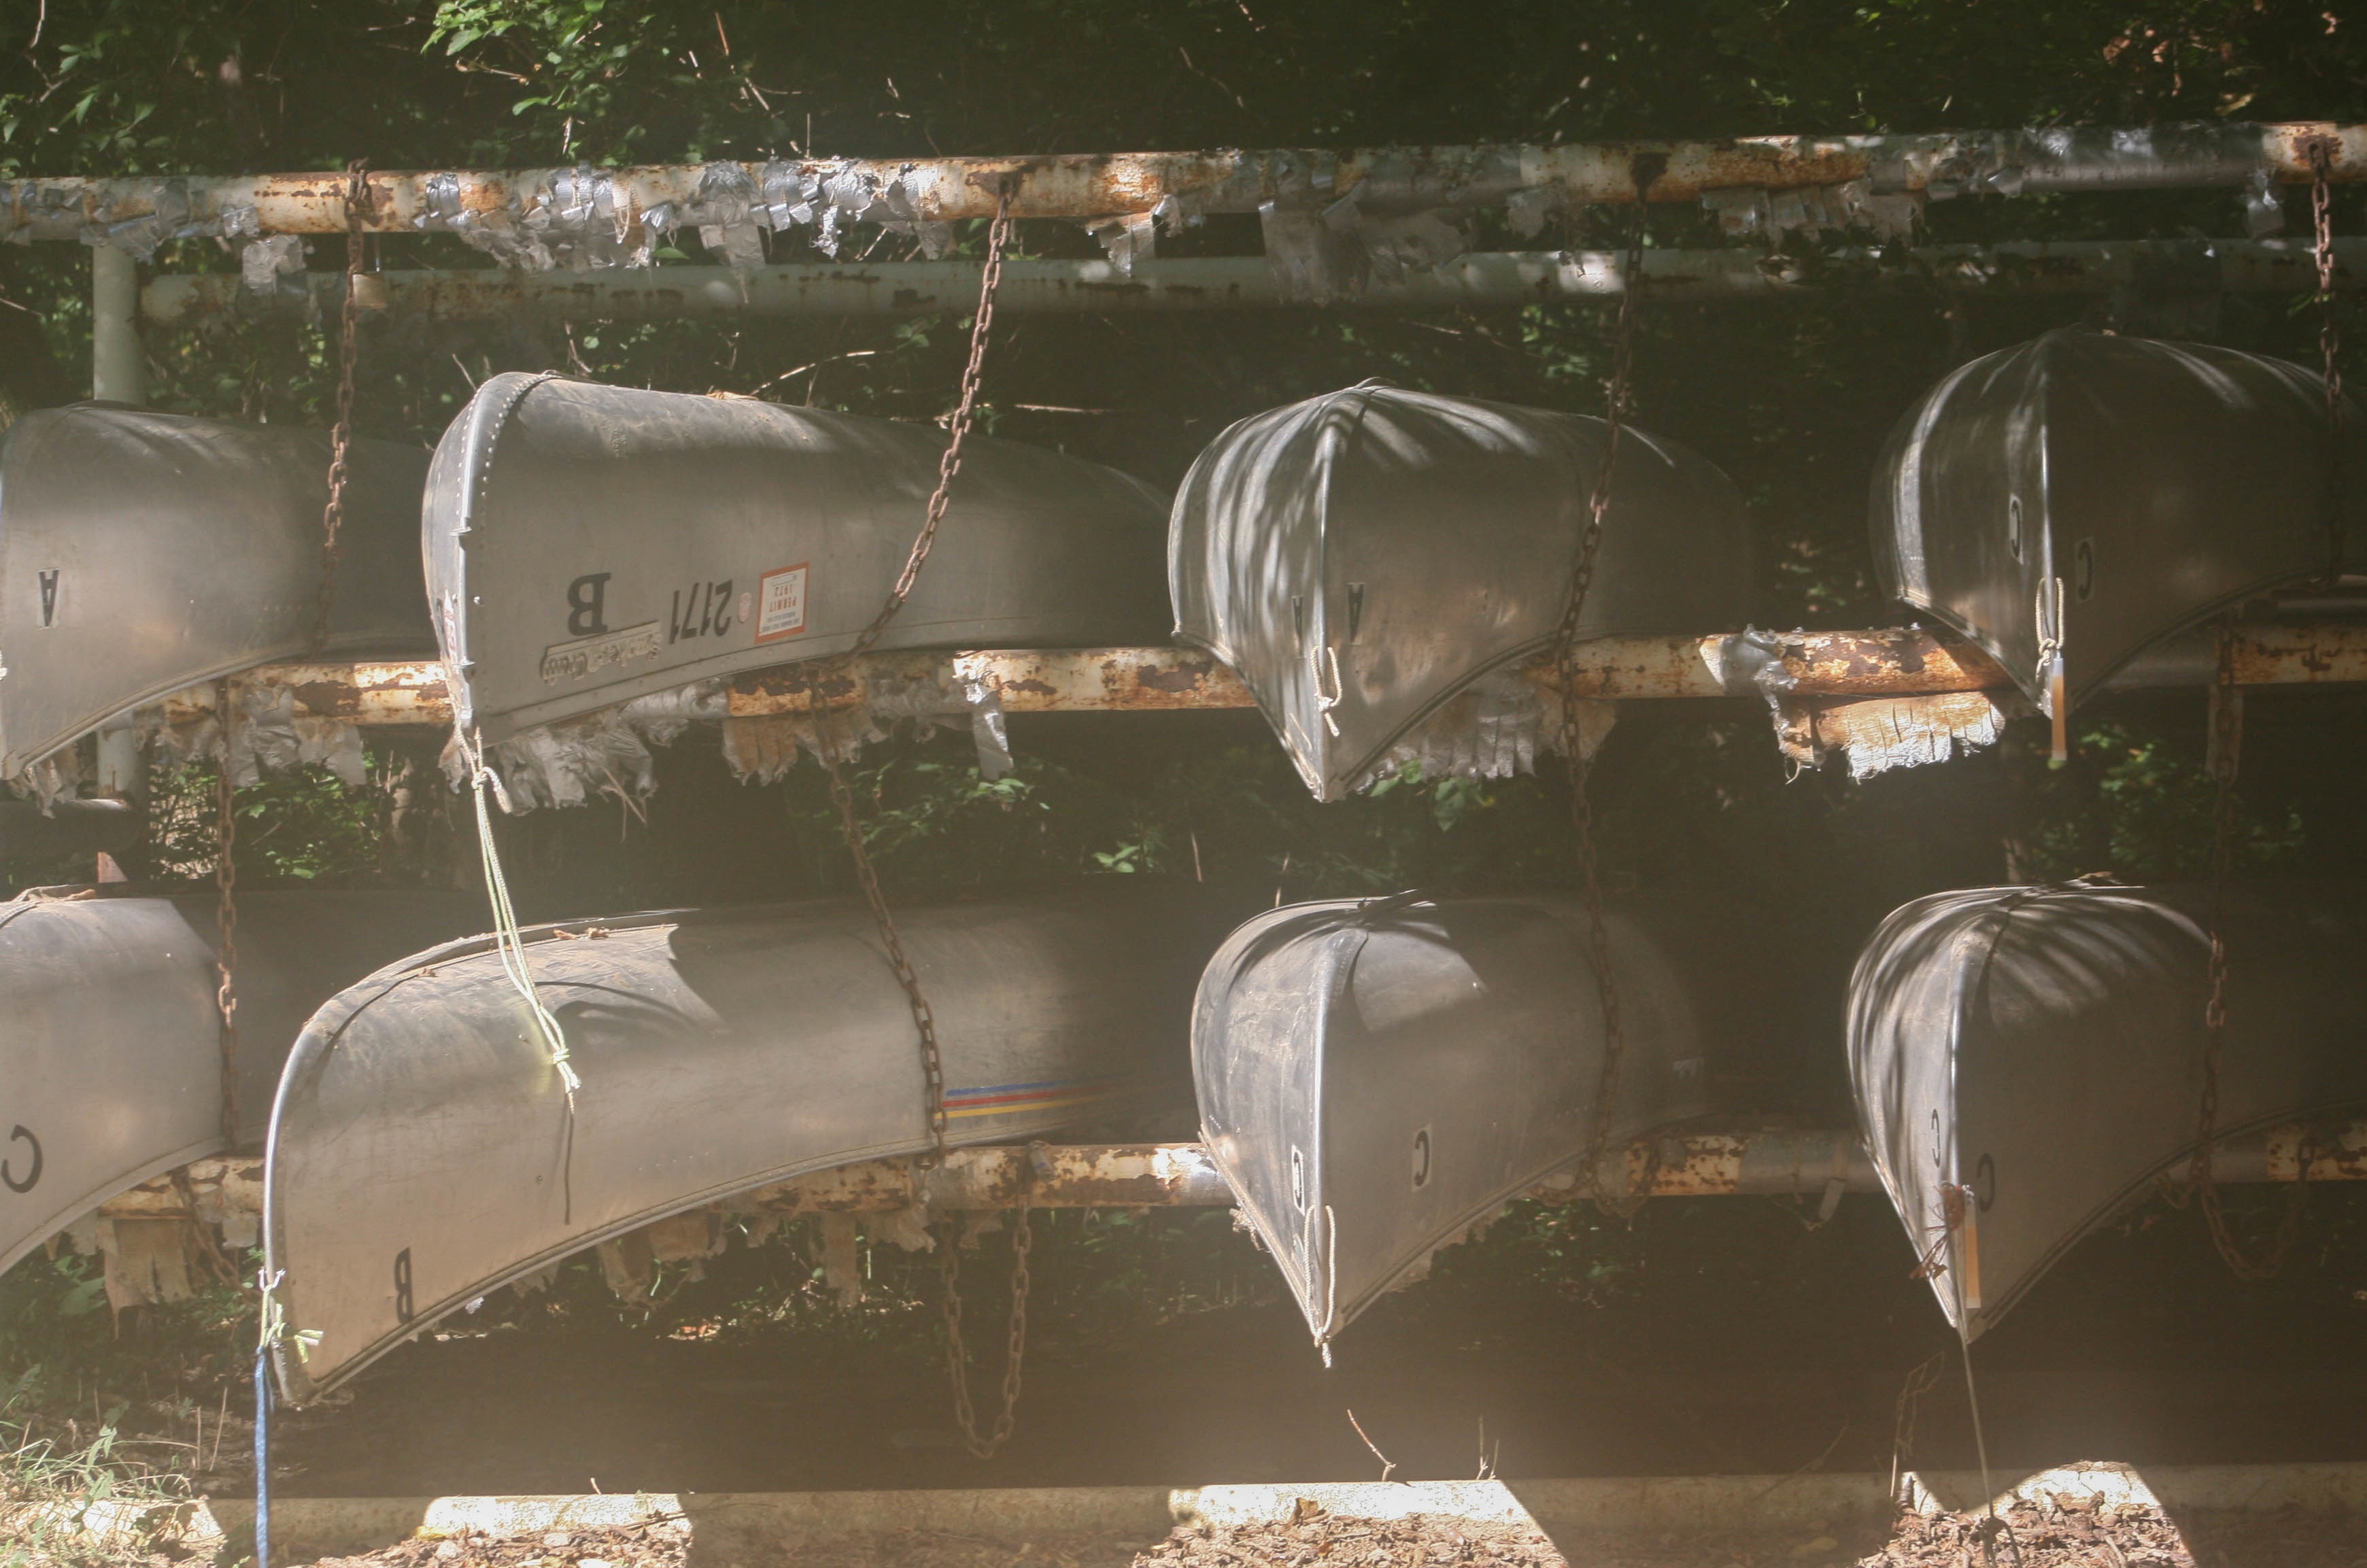
water, reflection